Dorchester, Boston

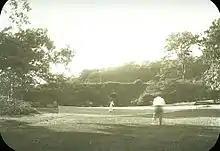
Two people play tennis in Franklin Park, 1906.

In Victorian times, Dorchester became a popular country retreat for Boston elite. It developed into a bedroom community, easily accessible to the city by streetcar for commuters. The mother and grandparents of John F. Kennedy lived in the Ashmont Hill neighborhood during the period that his grandfather John F. "Honey Fitz" Fitzgerald was mayor of Boston.